Vauxhall Viva

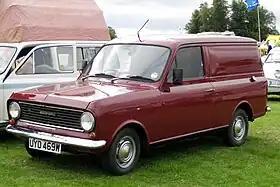
1981 Bedford HA van

A van version was marketed as the Bedford HA and was offered in 6 cwt, 8 cwt and, from 1972, 10 cwt variants. It differed from the saloon in being taller, and thousands were bought by the GPO (later British Telecom), their bright yellow HA vans becoming a common sight. The HA Van was eventually supplanted by the Chevanne, but because of fleet orders, particularly from British Telecom, British Rail and the Post Office, the HA van remained in production, ultimately using the later HC Viva's engine and gearbox, all the way through to 1983.